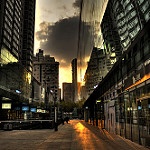
Scene: Outdoor